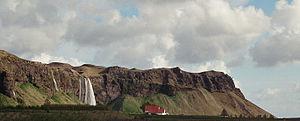
En géomorphologie fluviale, on parle de rajeunissement de rivière lorsque la rivière érode son lit suite à un abaissement de son niveau de base et plus généralement lors d'une modification générale des phénomènes d'érosion et de dépôts. Rajeunissement est parfois employé pour désigner une érosion.